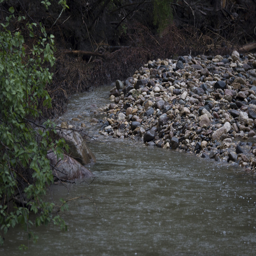
by evening , the river has risen by a few inches and lost its clarity .